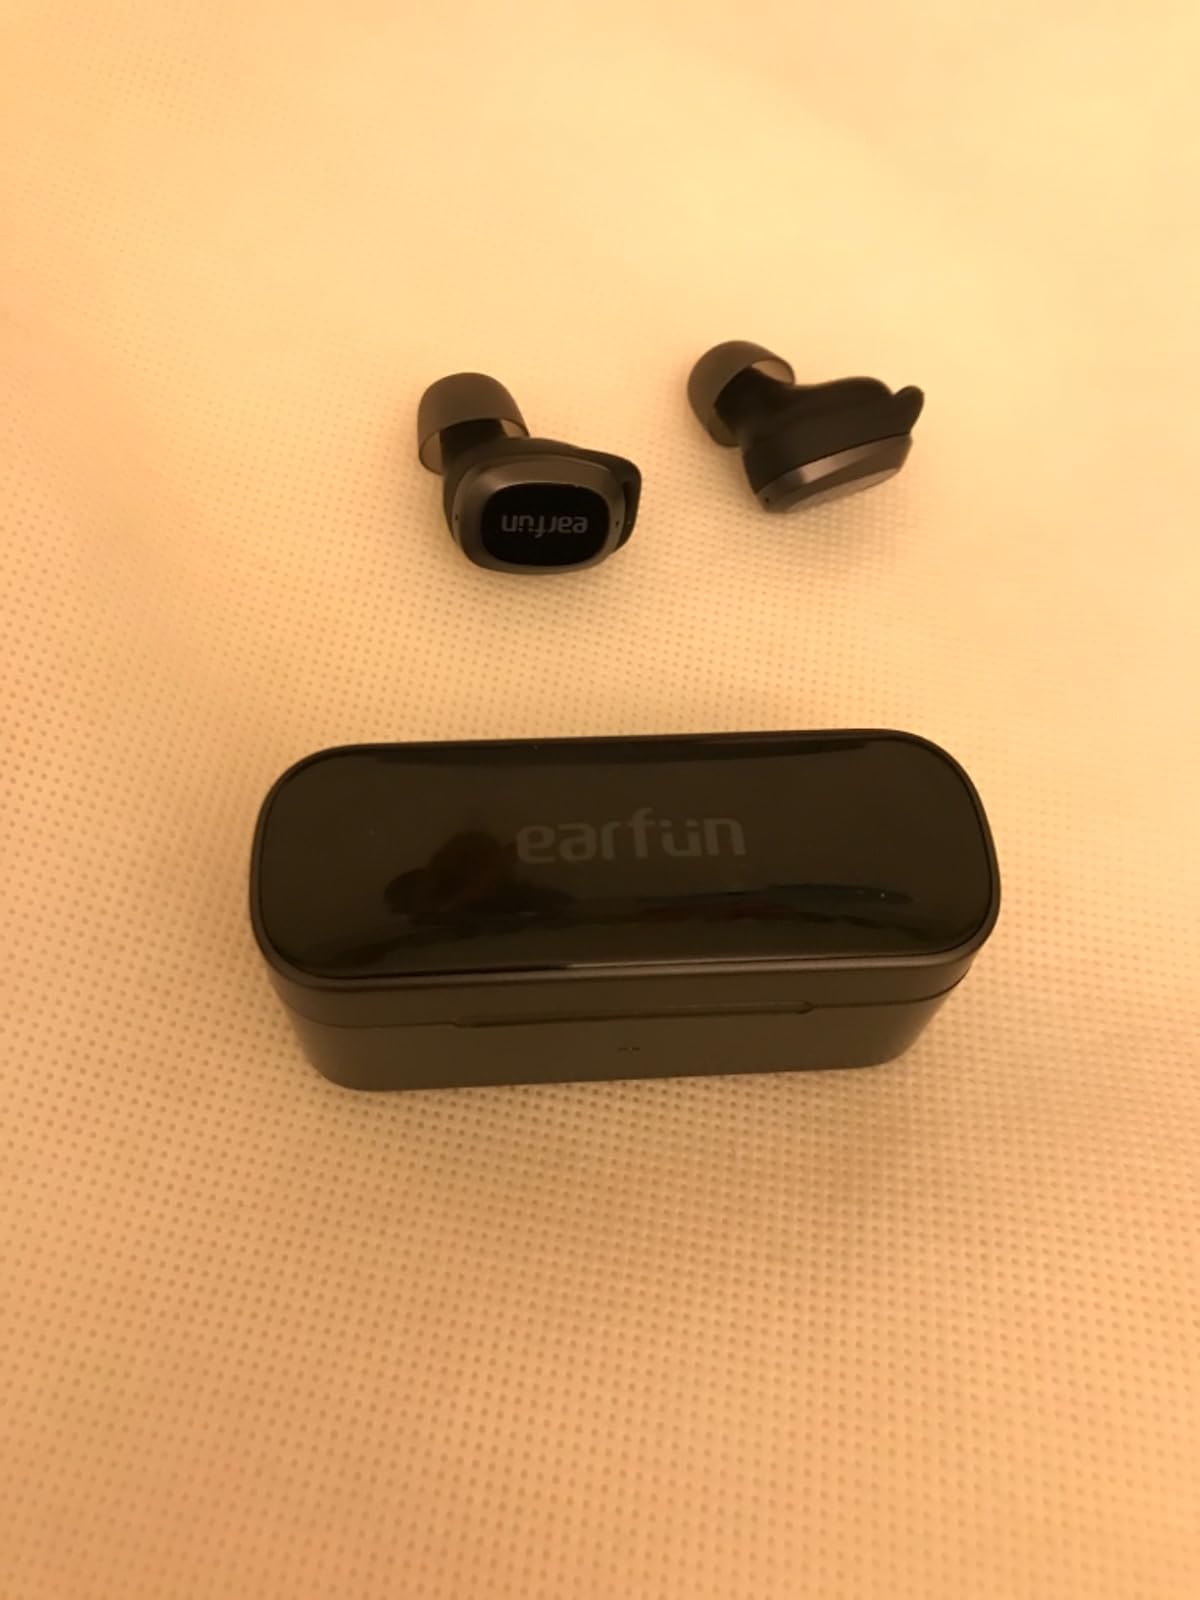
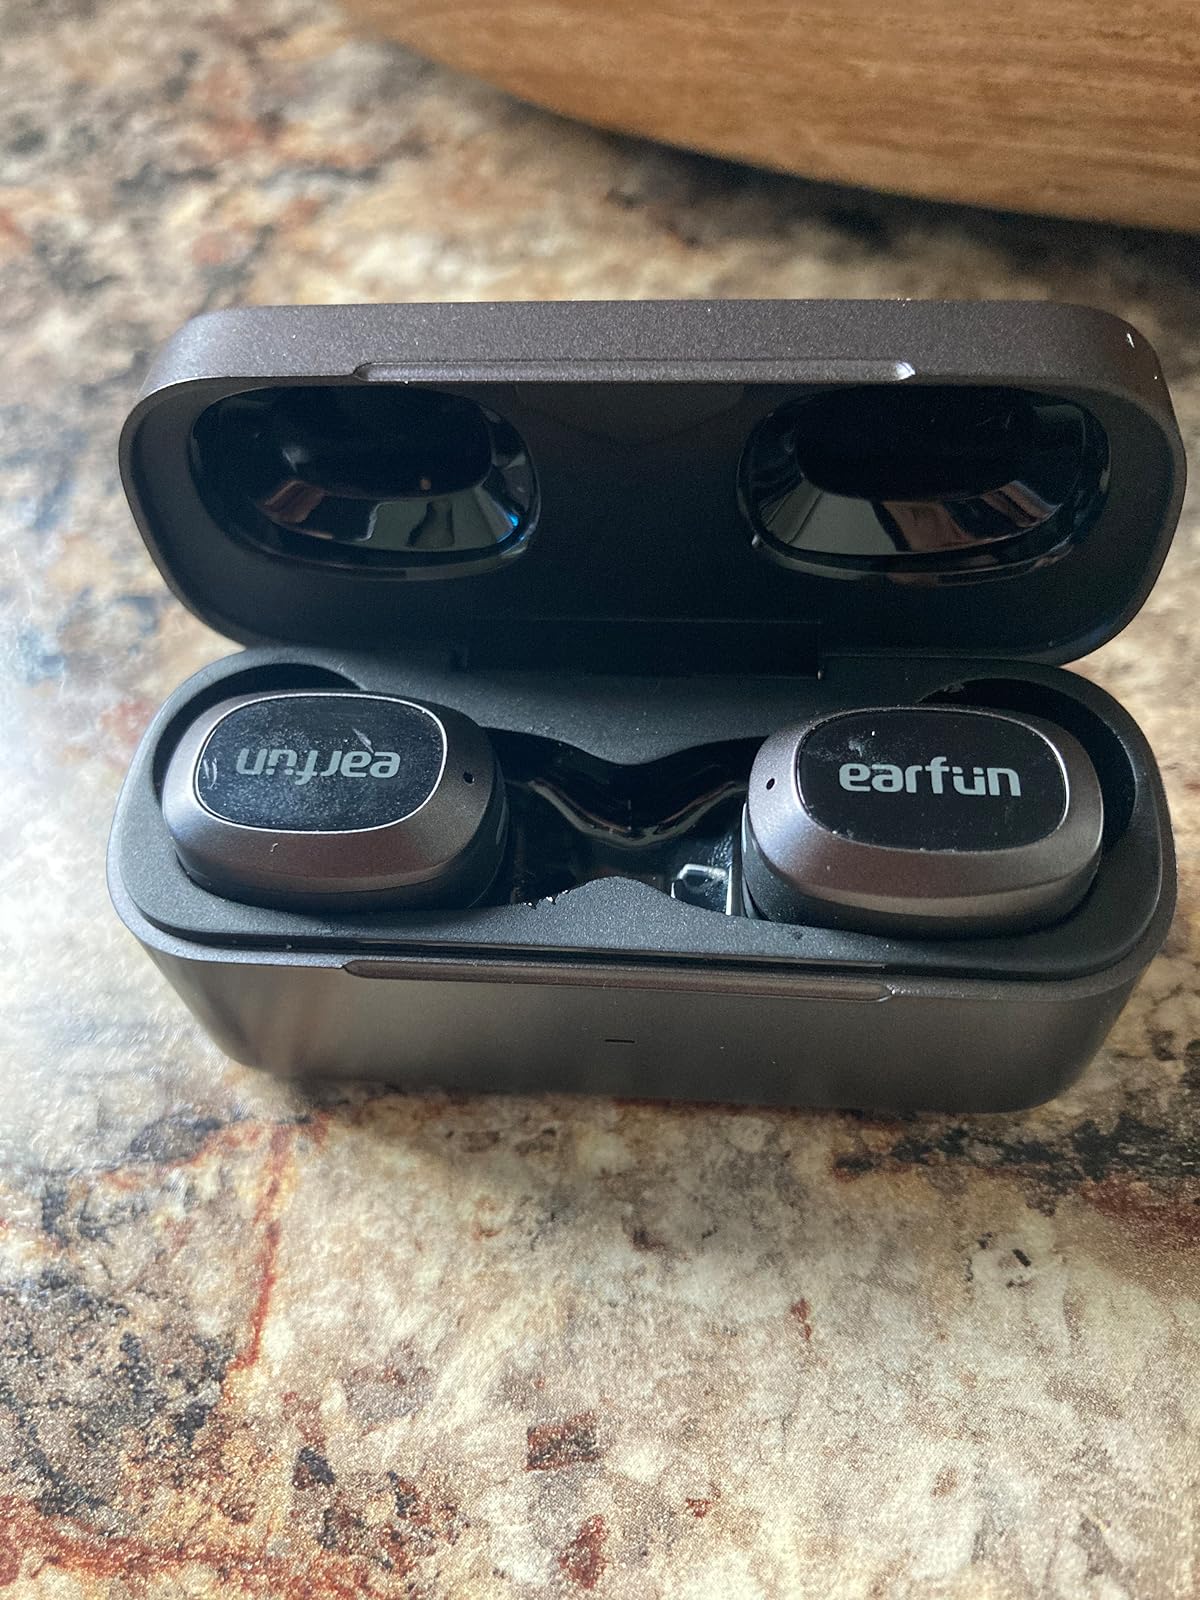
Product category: earbuds
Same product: yes